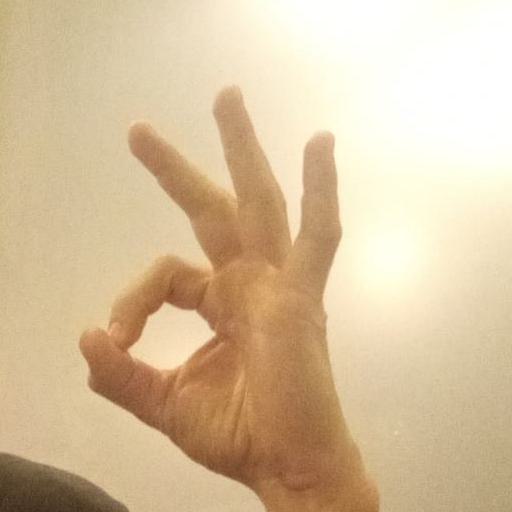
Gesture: ok